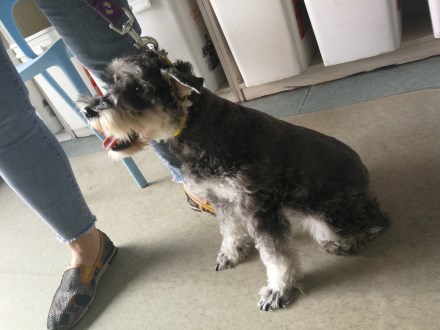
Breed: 2342-n000102-miniature_schnauzer